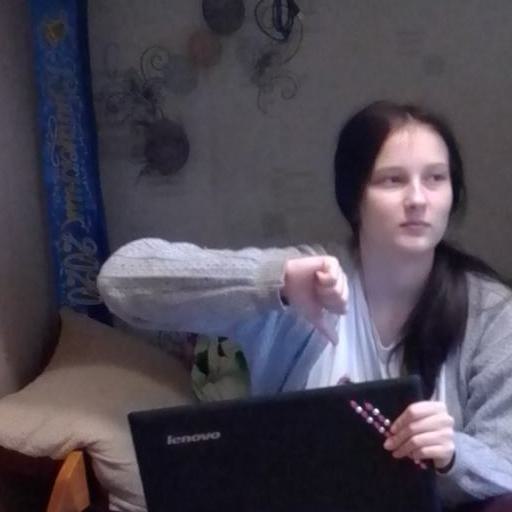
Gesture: dislike